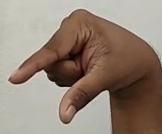
ASL sign: Q